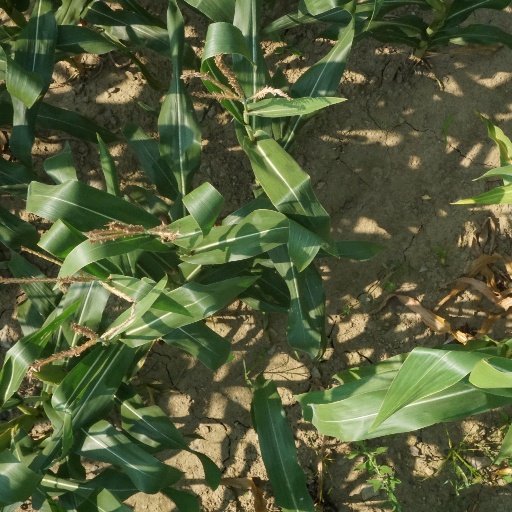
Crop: maize; corn